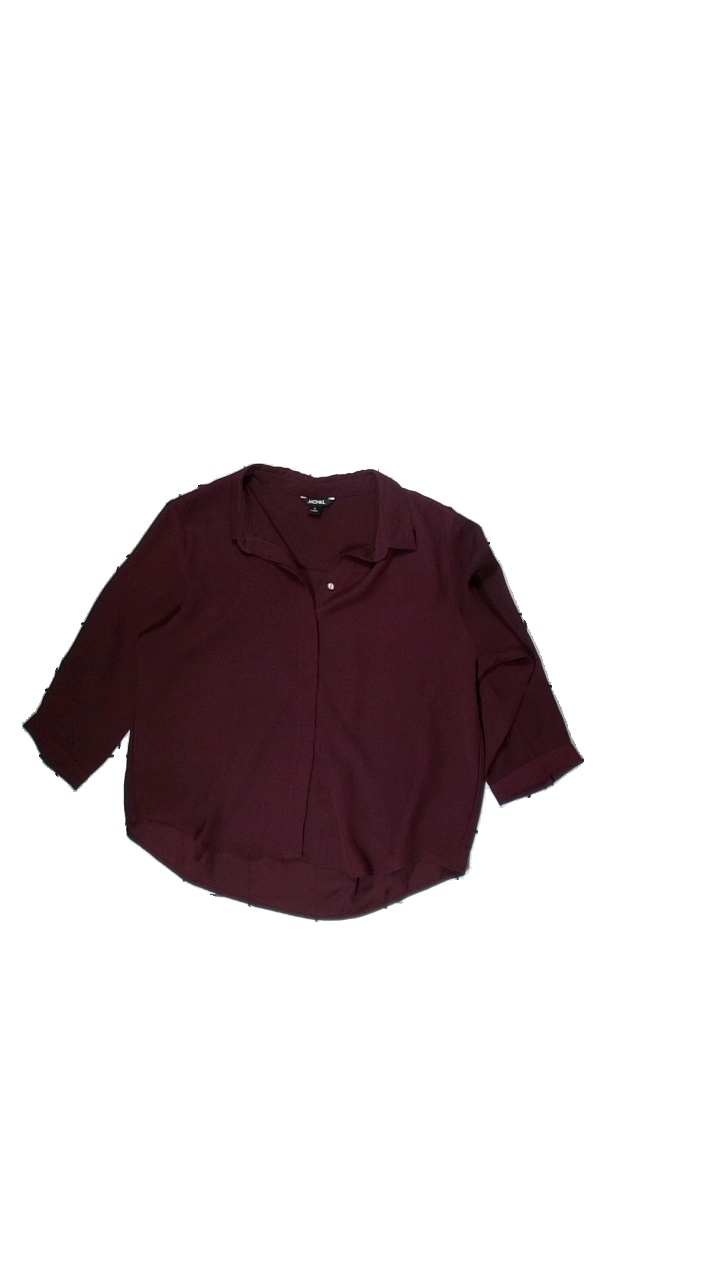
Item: Blouse (Ladies)
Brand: Monki
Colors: Red
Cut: Loose
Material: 100% Poly
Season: All
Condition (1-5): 3
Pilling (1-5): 5
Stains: Minor
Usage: Recycle
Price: <50